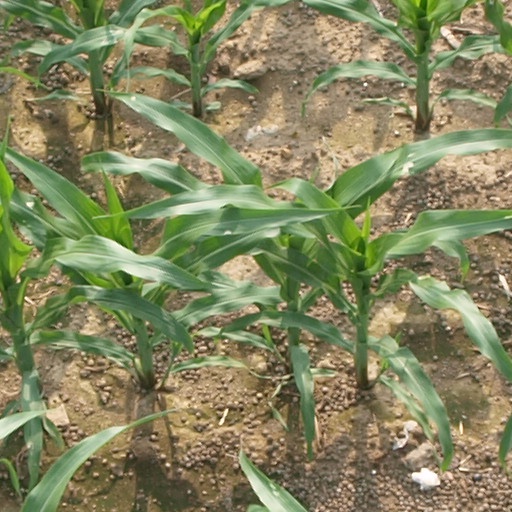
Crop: maize; corn